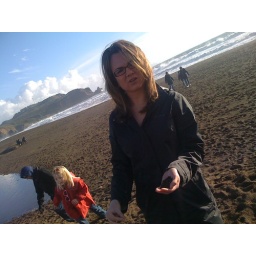
Blaine inspects the sand at a beach in the Marin Headlands.